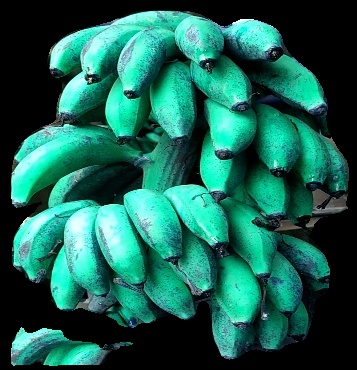
Variety: rasbale
Grade: grade3